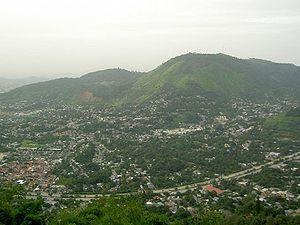
San Marcos est une ville du Salvador, située dans une vallée à 8 km au sud-est de la capitale San Salvador.